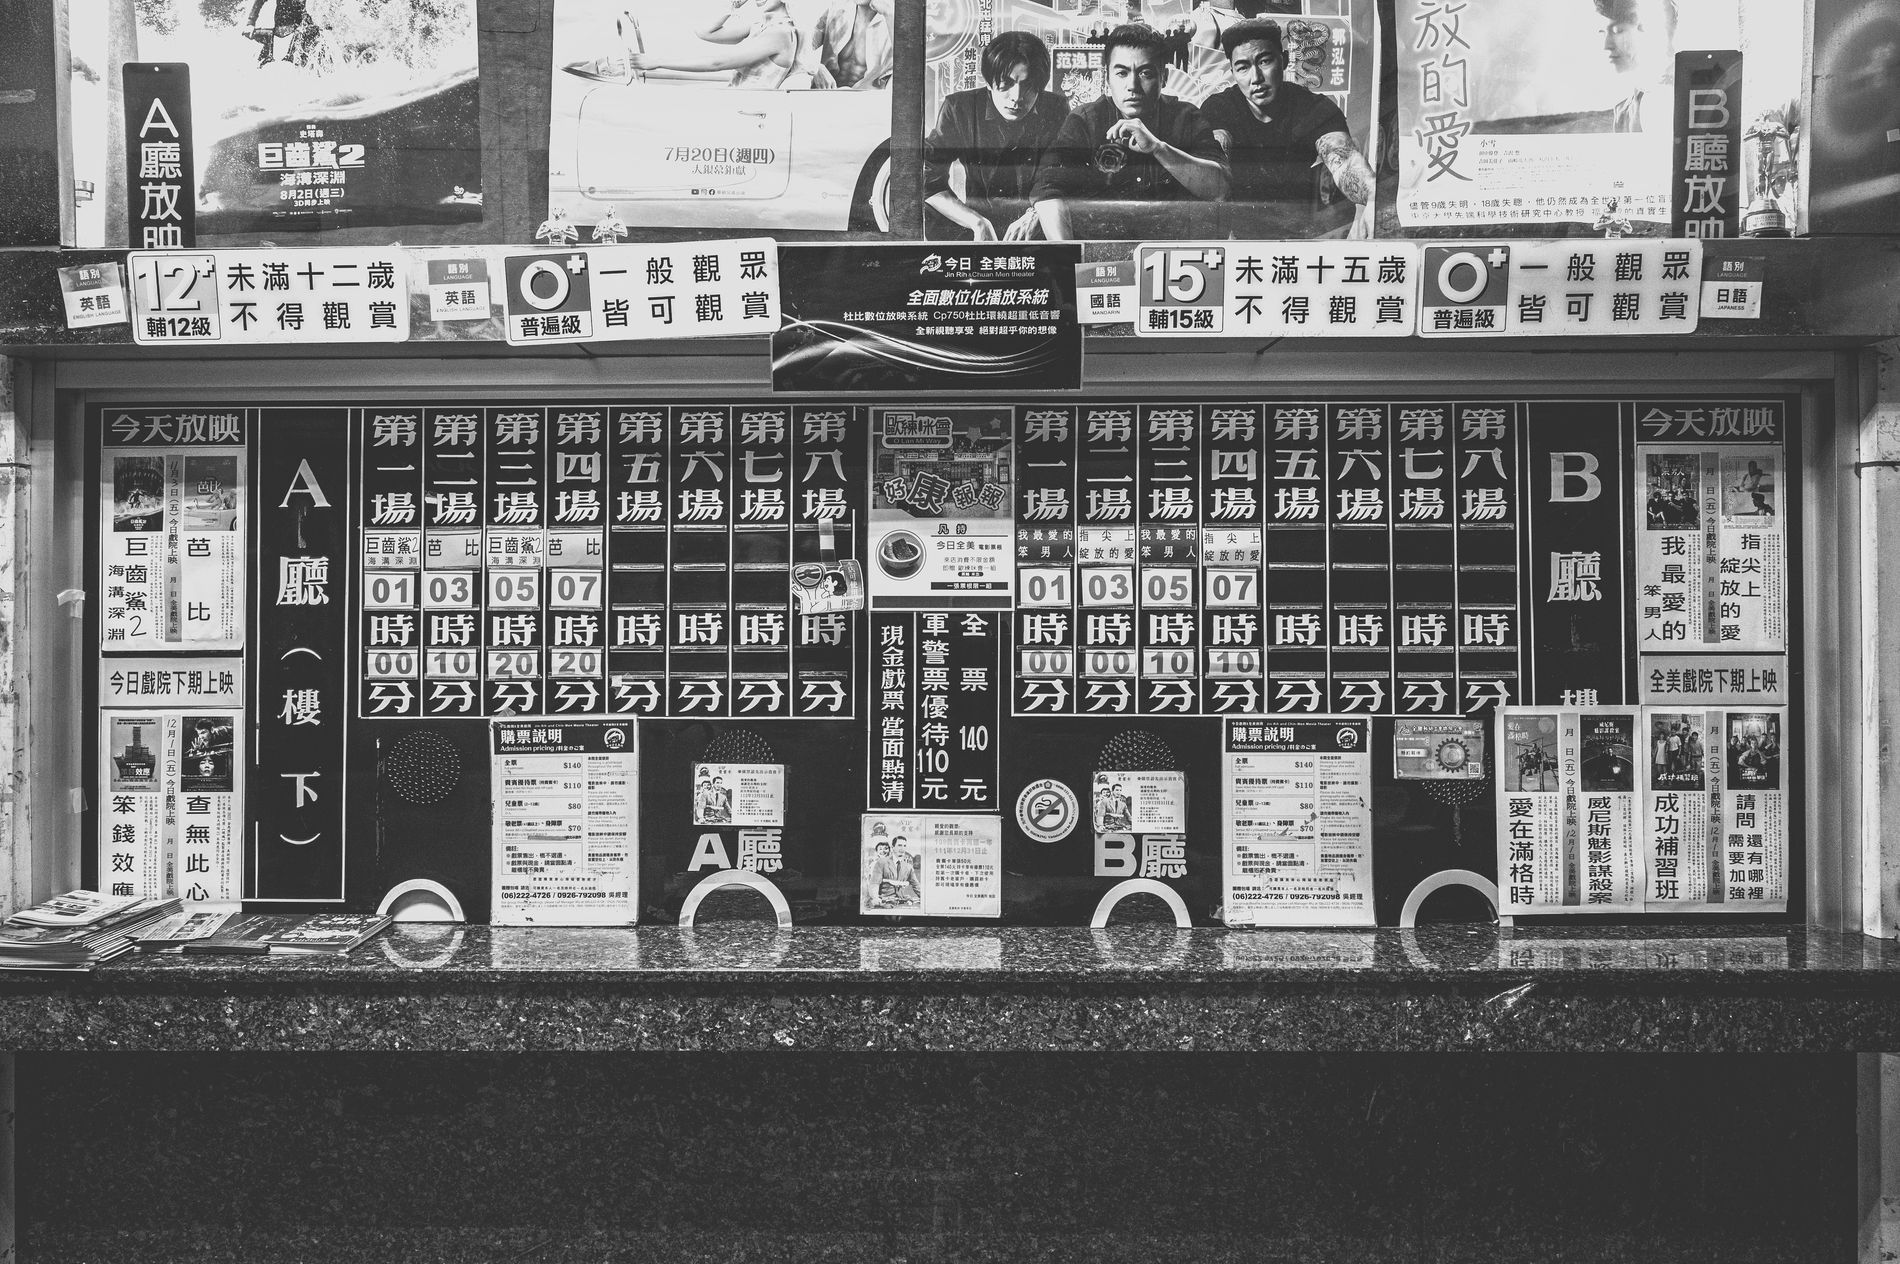
Movies Posters
The image shows a black and white poster board. There are two movie posters side by side. Each poster has Chinese writing on it, and small photos from the movies. The board says “Today’s Movies” at the top. The background is plain and dark.
Eye Level Shot. The photo is in black and white, which makes it feel old or classic. The setting seems quiet, like early in the day before people arrive. The overall feeling is calm and nostalgic, like a quiet moment frozen in time.
Labels: Person, Adult, Male, Man, Clothing, Hat, Face, Head, Text, Accessories, Formal Wear, Tie, Barbershop, Indoors, Computer Hardware, Electronics, Hardware, Monitor, Screen, Wristwatch, Shop, Urban, Game, Poster, marble, marle, Marble, Rating signs, Movie timetable, wall, Magazines, Ads
Camera: NIKON CORPORATION NIKON Z 6_2
Lens: NIKKOR Z 24-120mm f/4 S
Aperture: F6.3
Exposure: 1/50 sec
ISO: 1600
Focal length: 24.0 mm